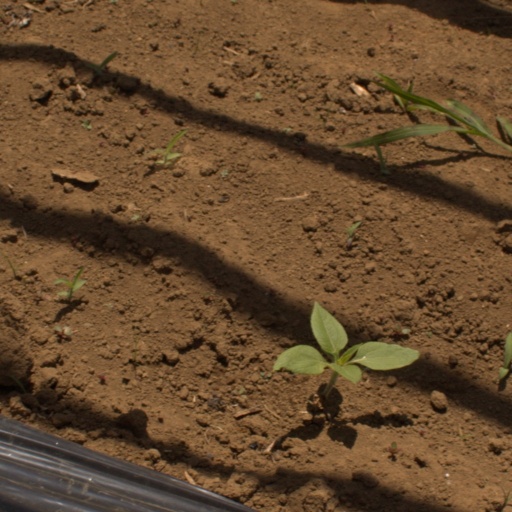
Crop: Jerusalem artichoke